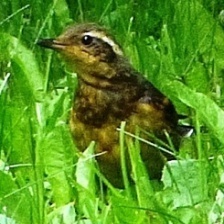
Species: VARIED THRUSH
Scientific name: IXOREUS NAEVIUS